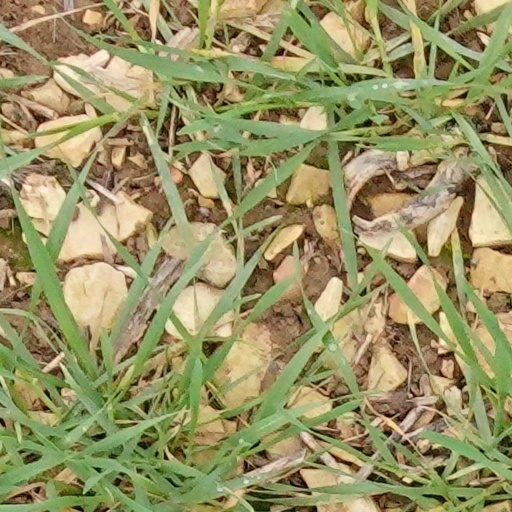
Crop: wheat